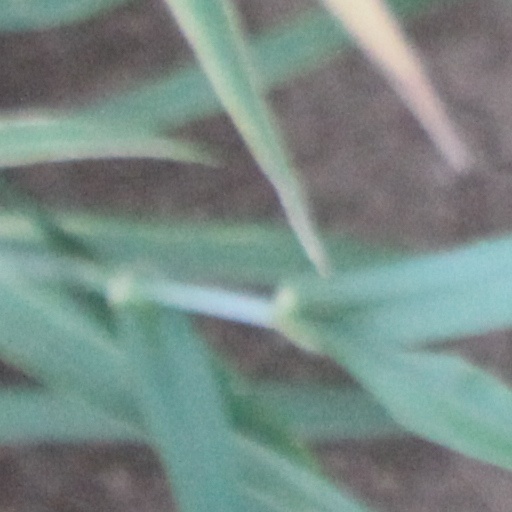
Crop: wheat